Merdeka Memorial Clock Tower, Kulim

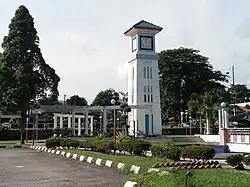
The Merdeka Memorial Clock Tower, Kulim

The Merdeka Memorial Clock Tower is situated in the town of Kulim, Kulim District, Kedah, Malaysia.